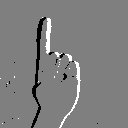
ASL letter: z